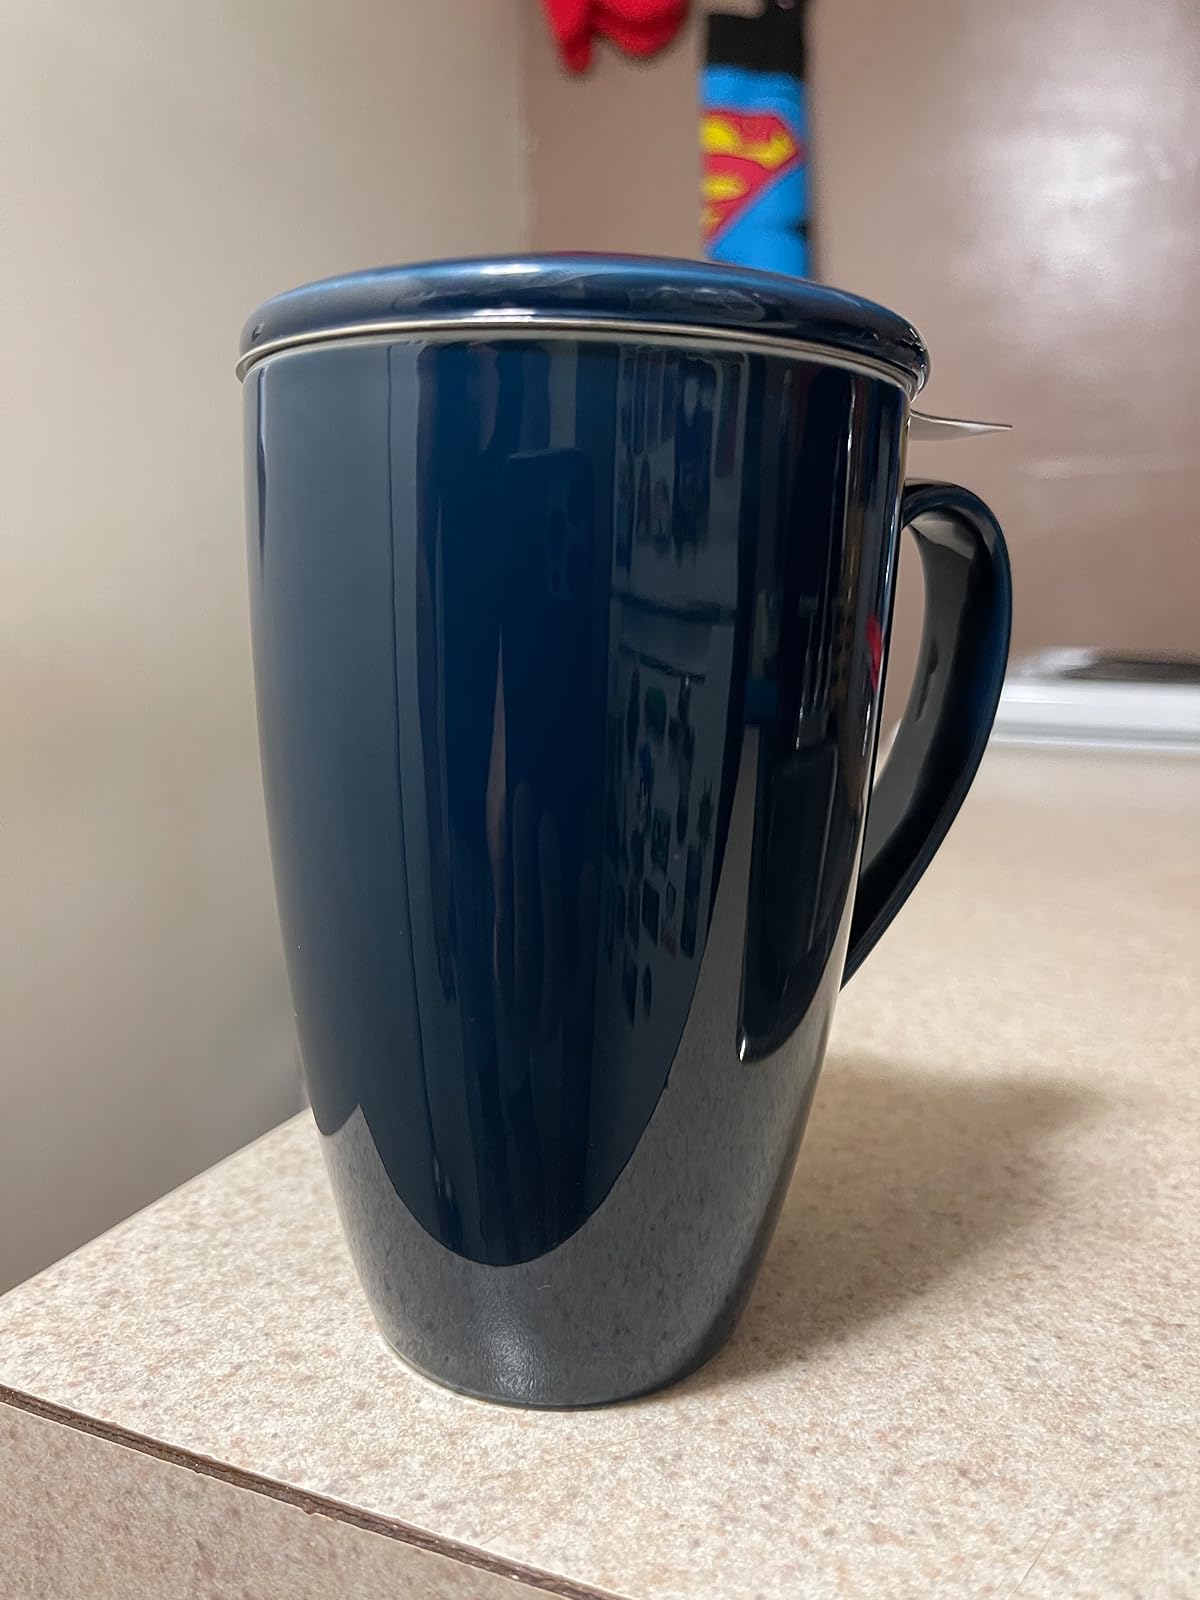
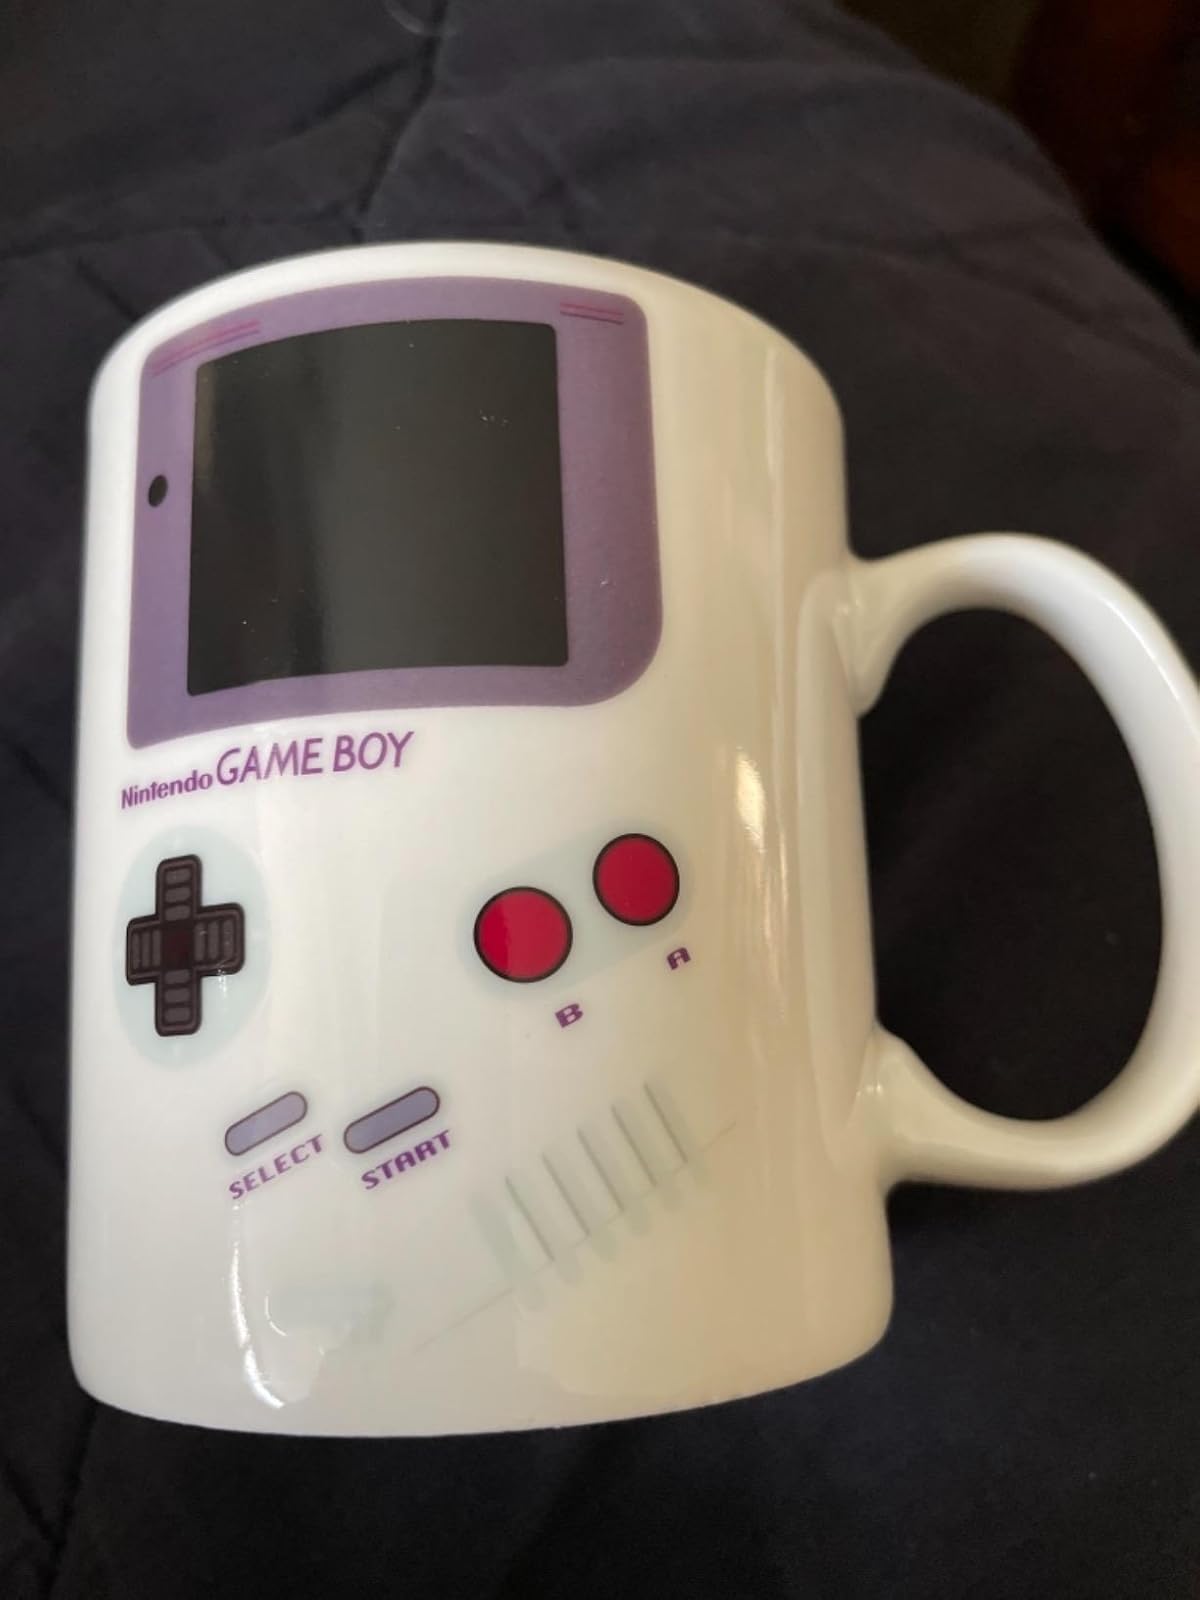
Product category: items_mug
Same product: no